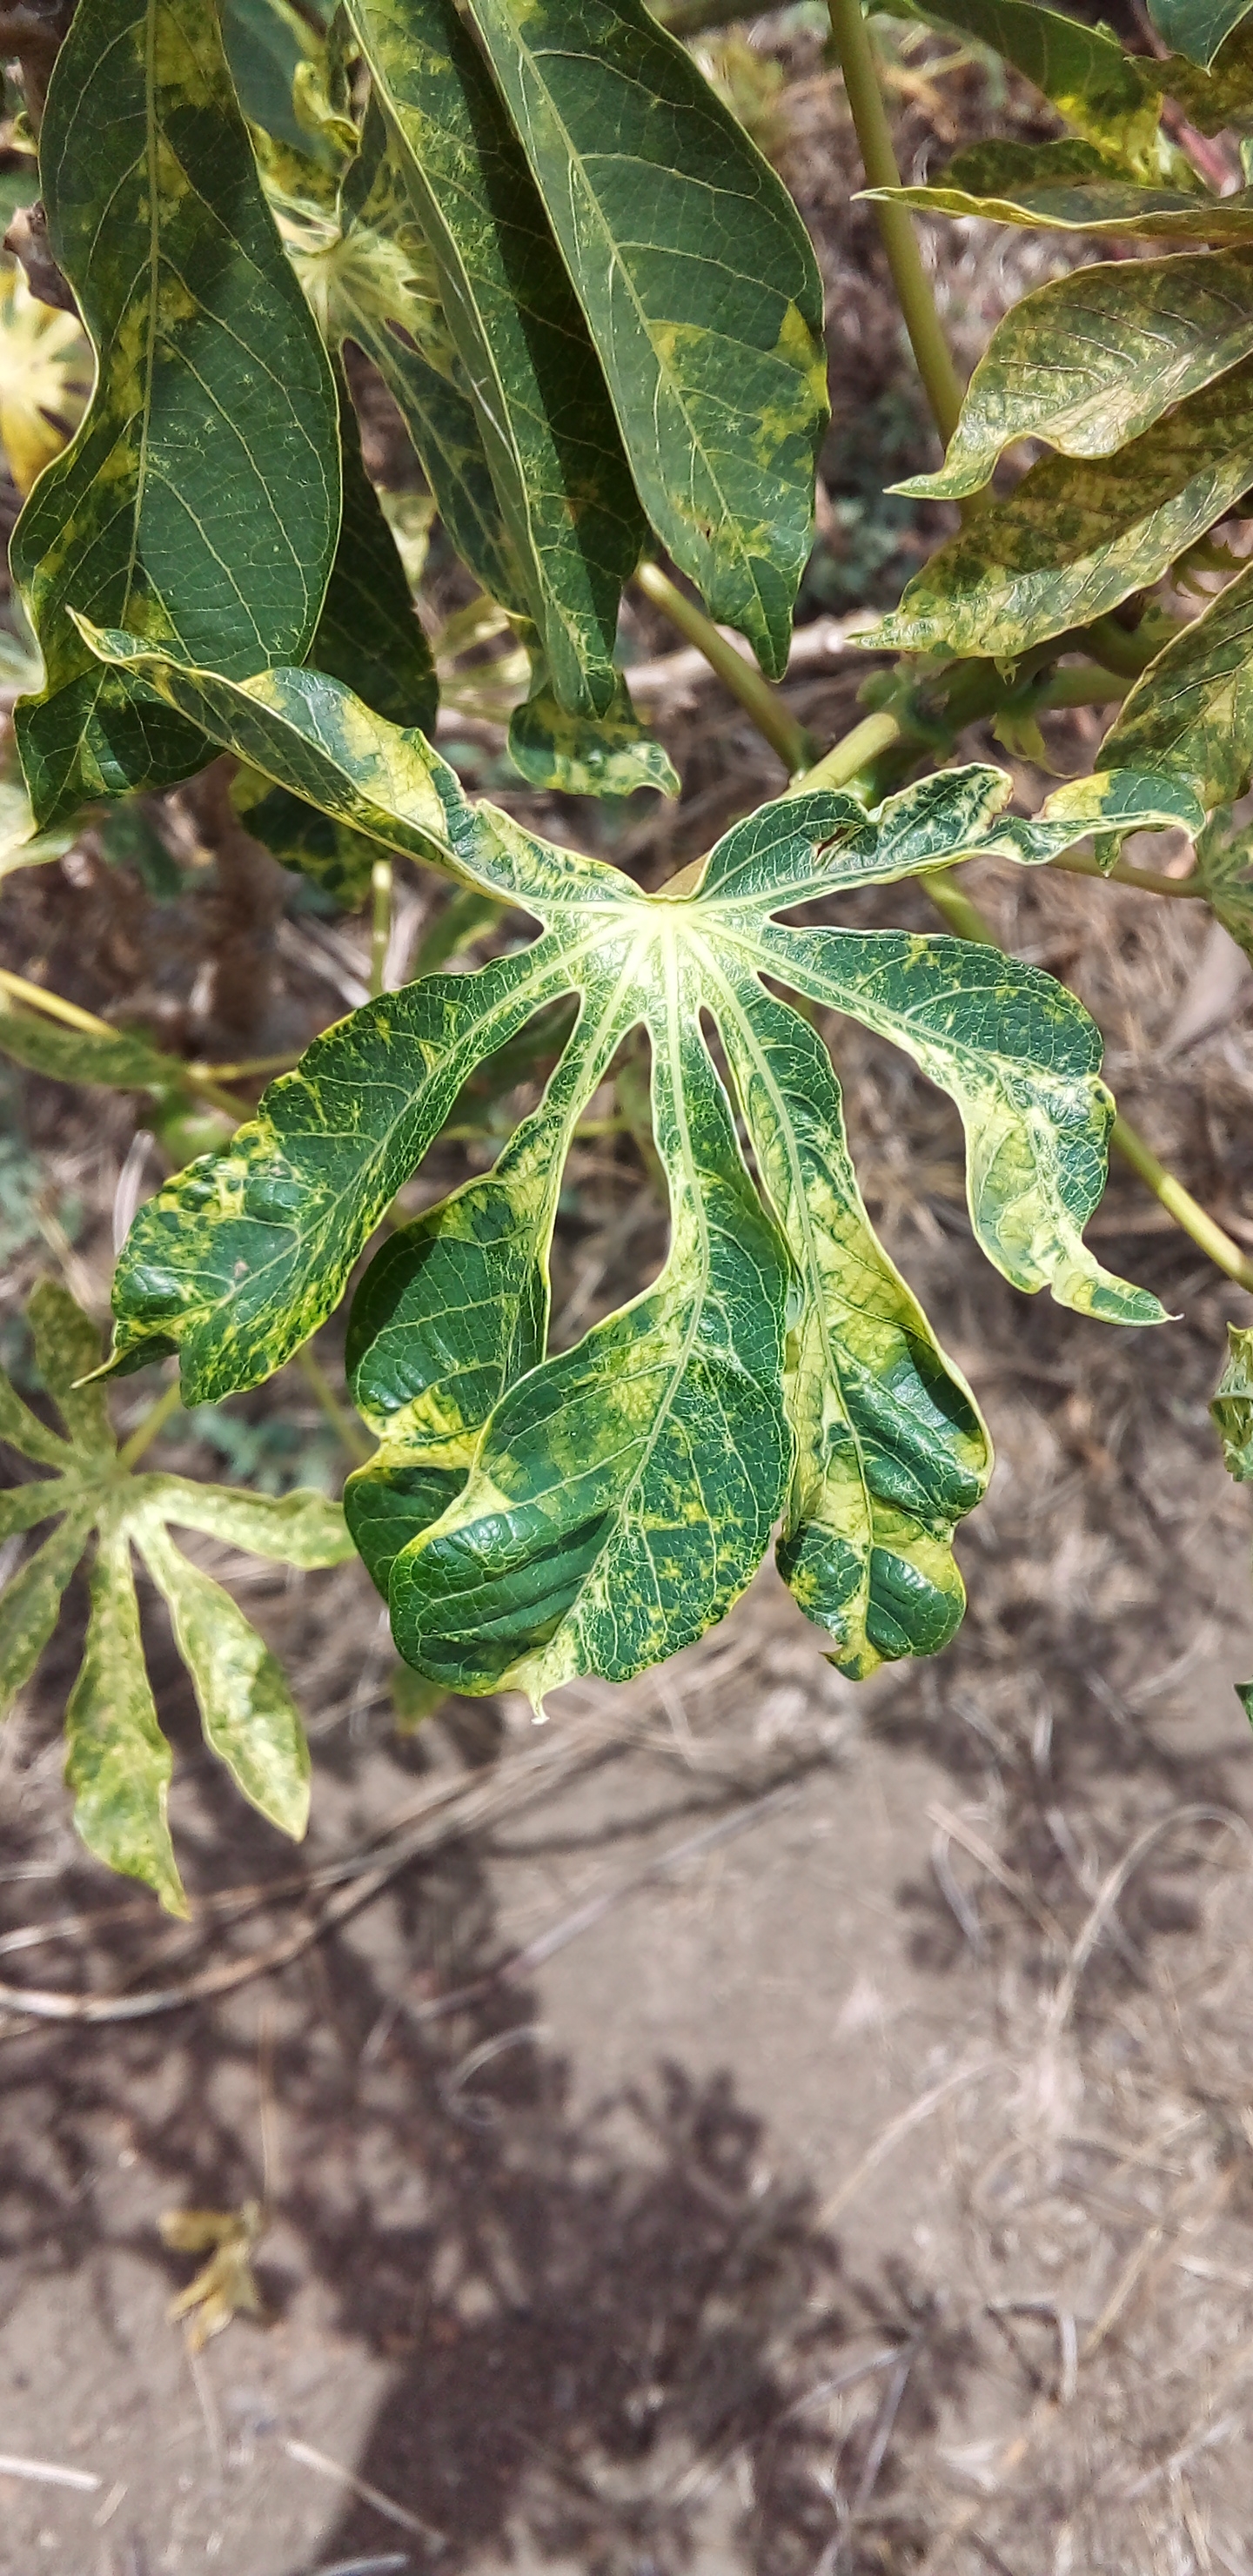
Label: cassava mosaic disease (cmd)